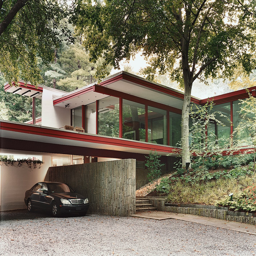
architect built this house on the edge .